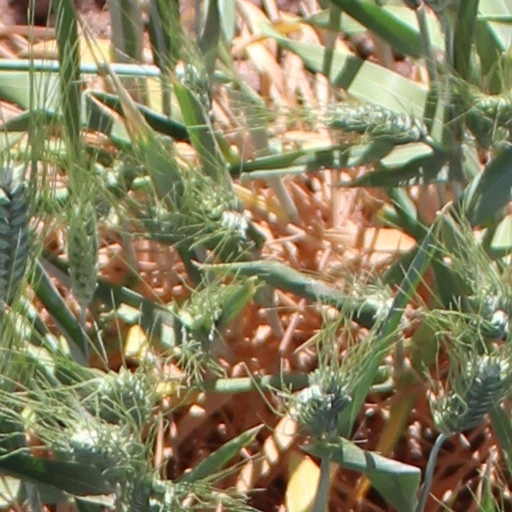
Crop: wheat